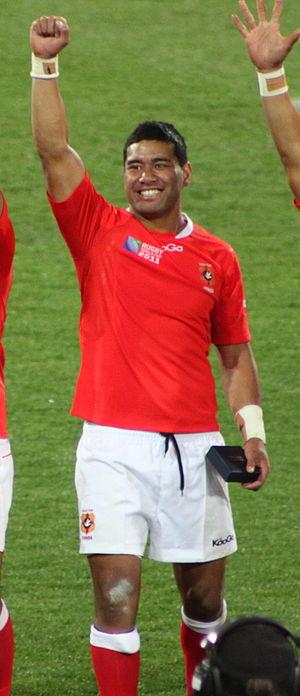
Siale Vailea Piutau, né le 13 octobre 1985 à Auckland, est un joueur de rugby à XV tongien. Il joue en équipe de Tonga et évolue au poste de centre au sein de l'effectif de Bristol en Aviva Premiership depuis 2017.